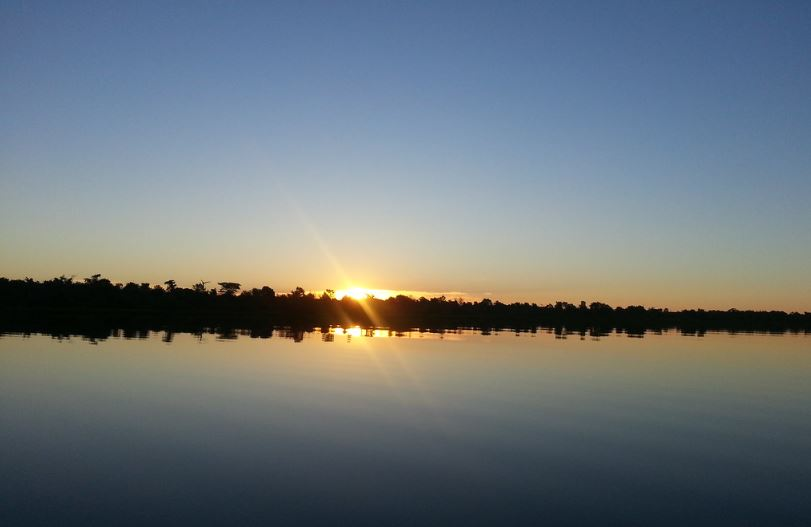
Fire: no
Smoke: no